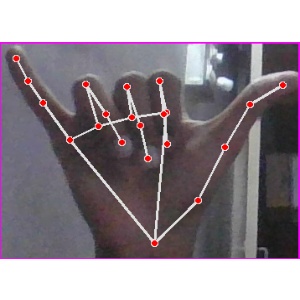
अक्षर: य